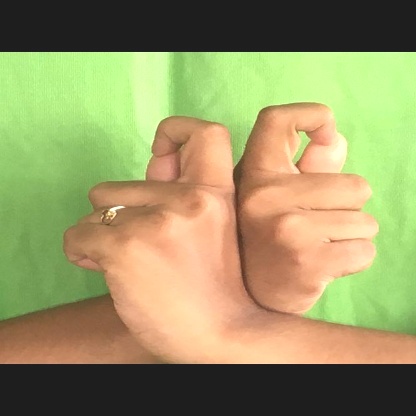
Mudra: Berunda